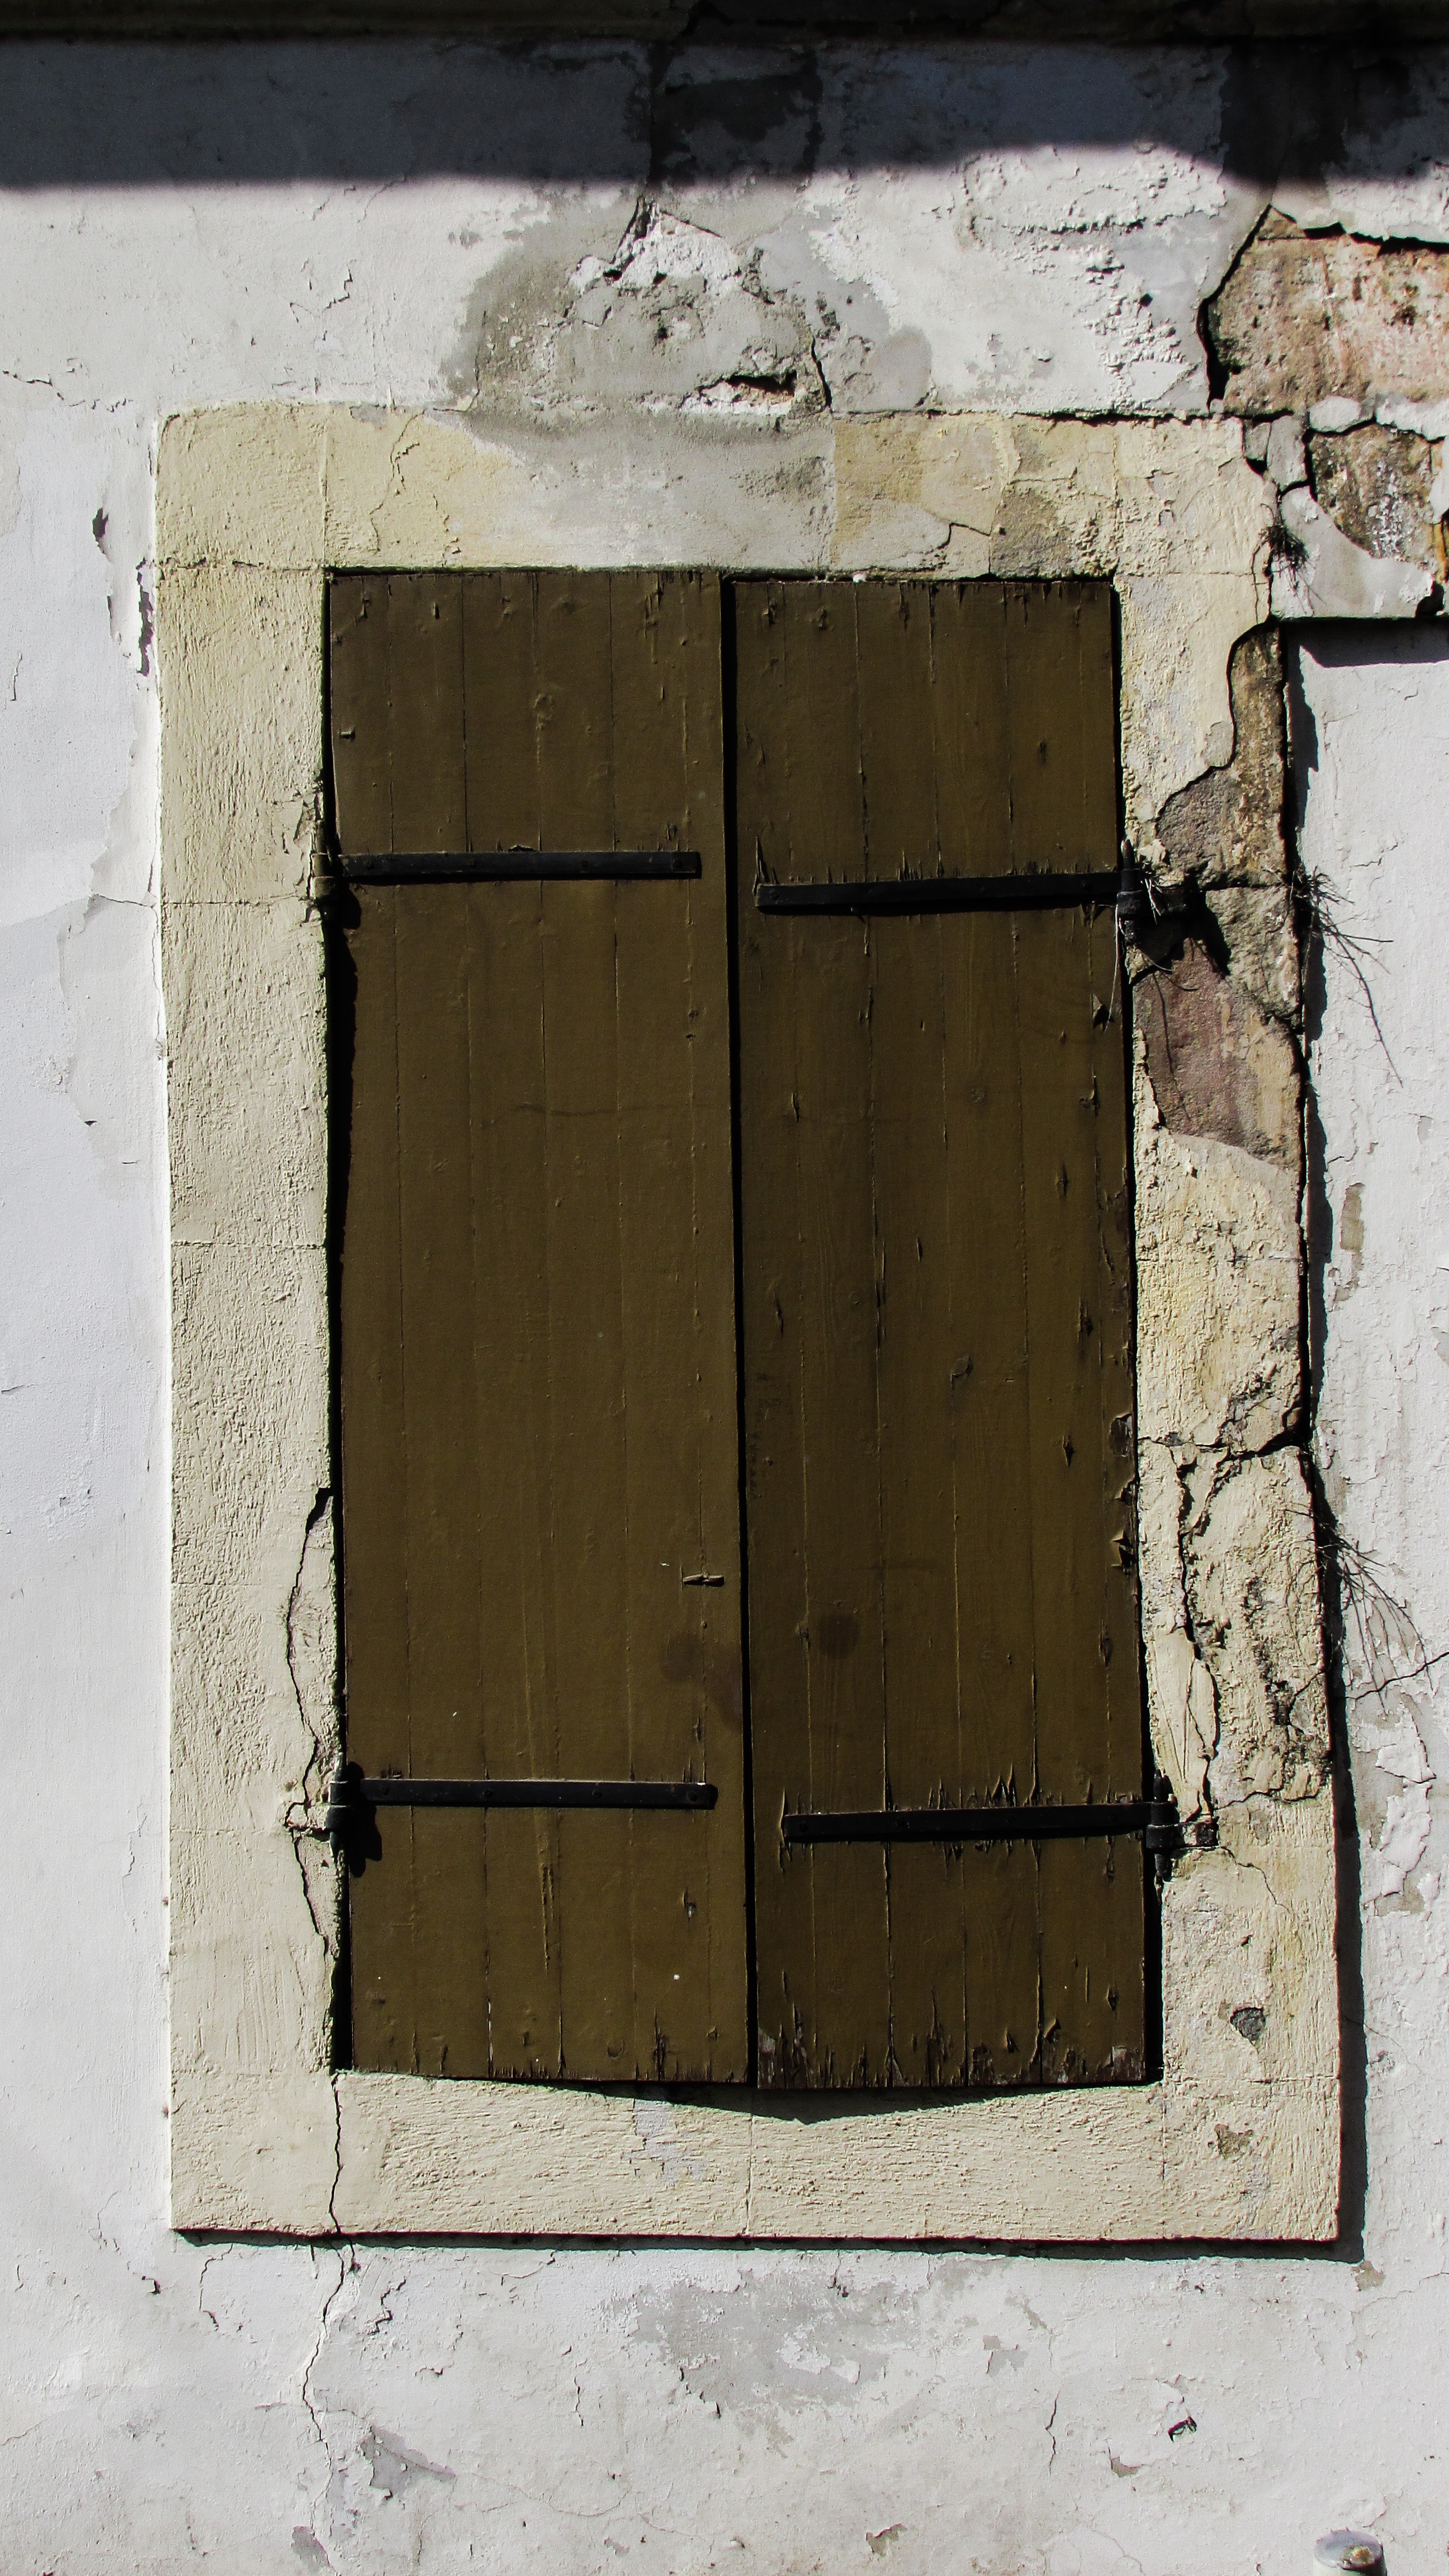
architecture, wood, white, house, window, old, wall, color, facade, brick, door, weathered, old town, art, rusty, wooden, picture frame, wear, cyprus, aged, larnaca, man made object, ancient history